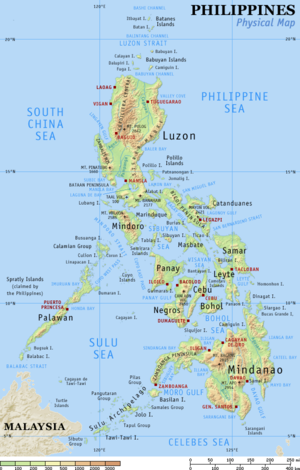
L'environnement aux Philippines est l'environnement du pays Philippines, pays d'Asie. Grâce à sa situation géographique, son climat et son éclatement, les Philippines font partie des pays les plus riches de la planète en matière de biodiversité. À ce titre ce pays est classé non seulement comme pays mégadivers mais forme à lui seul un des 34 hotspots de biodiversité, du fait entre autres de l'immense pression humaine que supporte l'archipel.
Grâce à sa situation géographique, son climat et son éclatement les Philippines font partie des pays les plus riches de la planète en matière de biodiversité. À ce titre ce pays est classé non seulement comme pays mégadivers mais forme à lui seul un des 34 hotspots de biodiversité, du fait entre autres de l'immense pression humaine que supporte l'archipel.
La révolution philippine, qui a lieu de 1896 à 1898, est un épisode majeur de l'histoire des Philippines, ainsi que de l'histoire coloniale de l'Espagne et de la guerre hispano-américaine. Elle aboutit, après plus de trois siècles de colonisation espagnole, à l'indépendance des Philippines et la proclamation de la Première République.
Avec un archipel des Philippines comprenant plus de 7.100 îles sur une superficie de 300.000 km², le pays possède le cinquième plus long littoral au monde. La côte des Philippines a une longueur totale de 36.289 km et est très irrégulière, avec de nombreuses baies, golfes et îlots.
L'histoire des Philippines a commencé après l'arrivée des premières populations humaines par voie terrestre ou maritime, il y a au moins 30 000 ans. Ferdinand Magellan est le premier Européen à visiter l’archipel quand il débarque sur l’île de Homonhon, au sud-est de Samar, le 16 mars 1521. Avant l’arrivée de Magellan, plusieurs royaumes et sultanats existaient aux Philippines, tels que le royaume bouddhiste de Butuan, les royaumes de Tondo et Maysapan, florissants depuis le Xᵉ siècle, ou les sultanats musulmans de Sulu, Maynila, Maguindanao et Lanao. Ces divers royaumes atteignent une organisation politique et sociale complexe, et commercent avec la Chine, l’Inde, le Japon, la Thaïlande, le Viêt Nam et Java, mais aucun n’arrive à étendre son influence sur l’ensemble de l’archipel actuel des Philippines. Par ailleurs, des populations Barangays demeurent indépendantes dans l’archipel, et sont parfois alliées avec un ou plusieurs des grands royaumes avoisinants.
Les Philippines, en forme longue la république des Philippines, est un pays d'Asie du Sud-Est constitué d'un archipel de 7 641 îles dont onze totalisent plus de 90% des terres et dont un peu plus de 2 000 seulement sont habitées, alors qu'environ 2 400 îles n'ont même pas reçu de nom.